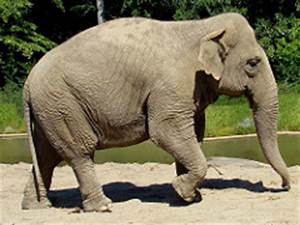
Label: elefante